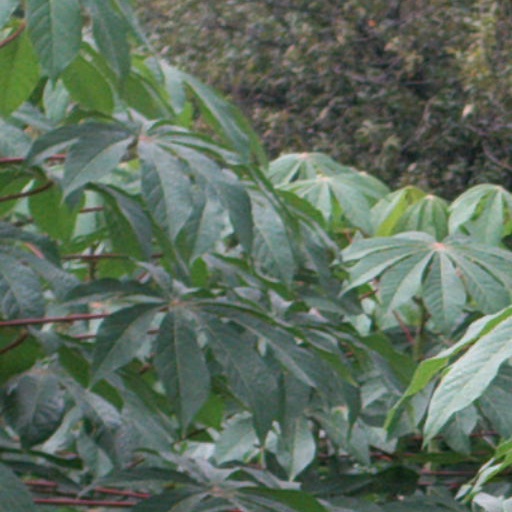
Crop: cassava